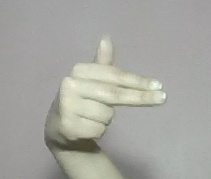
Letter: ghain